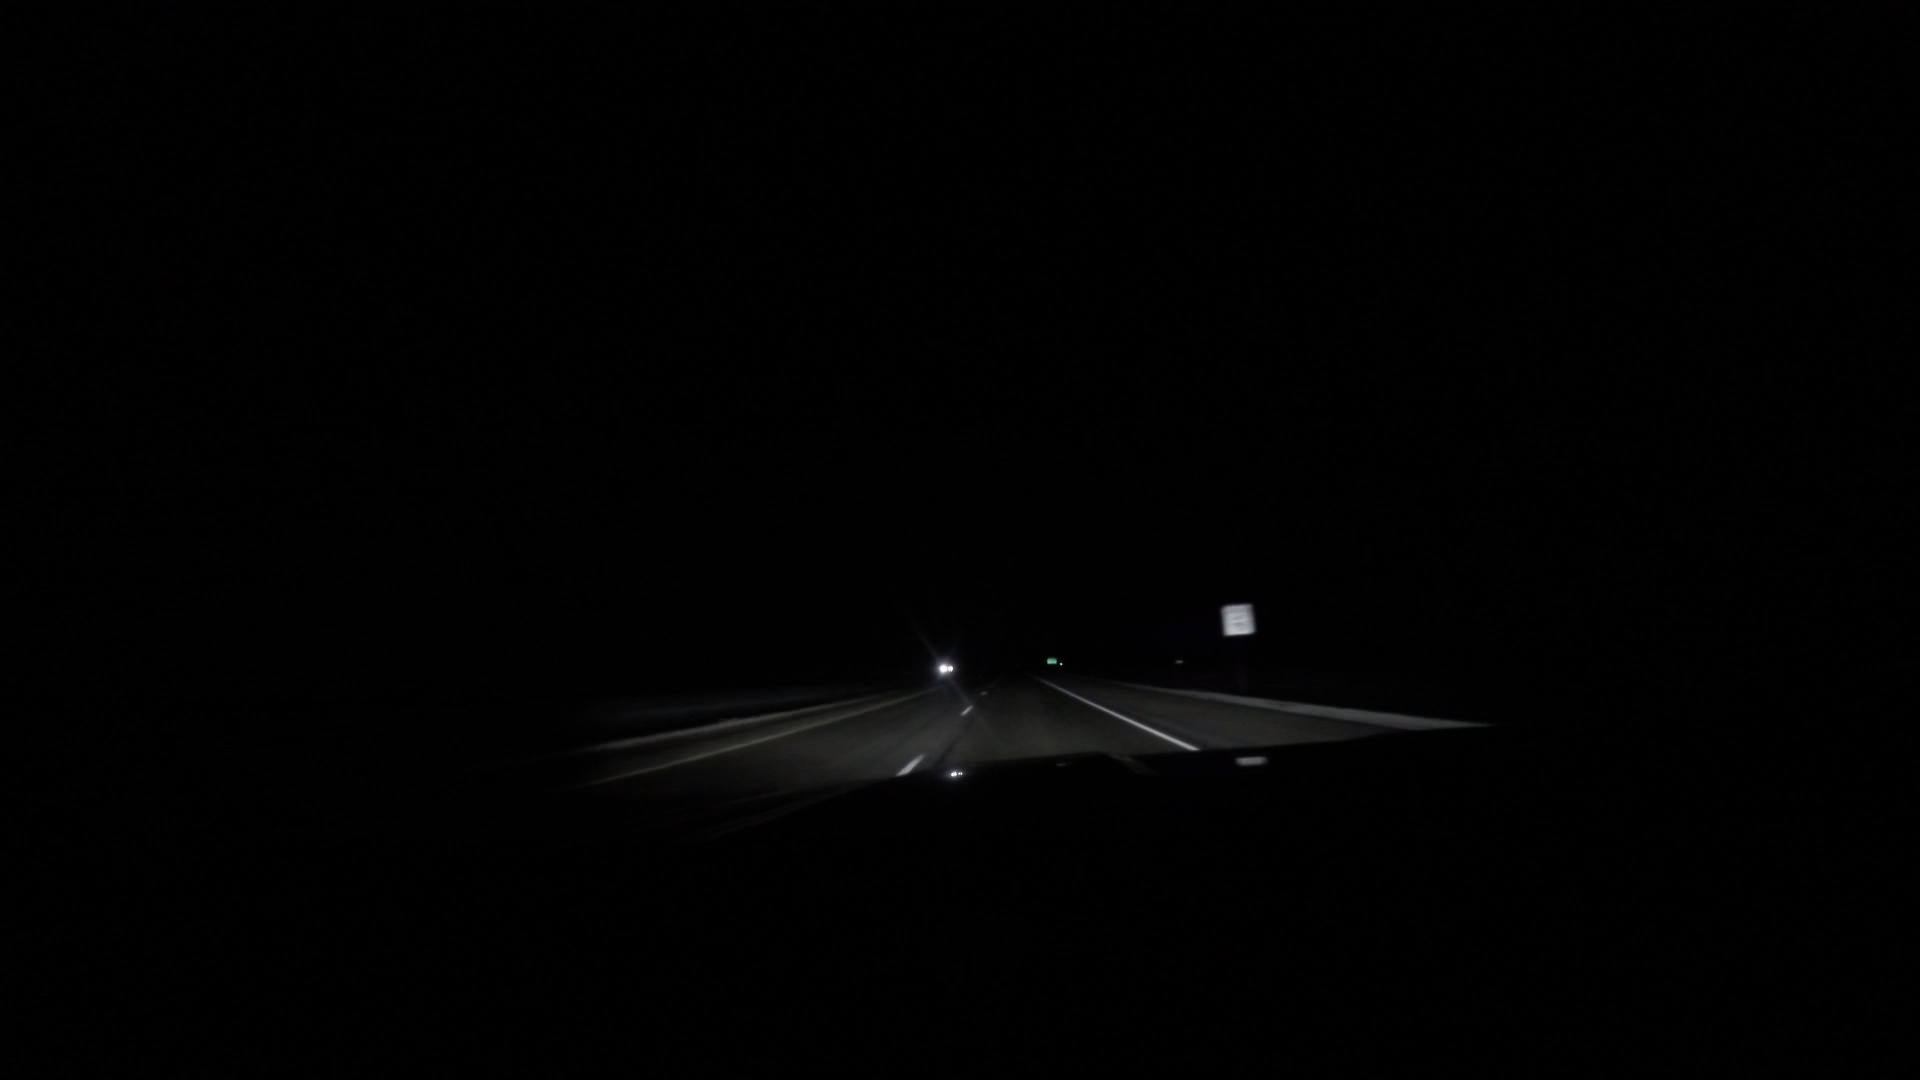
Speed limit sign label: mph75